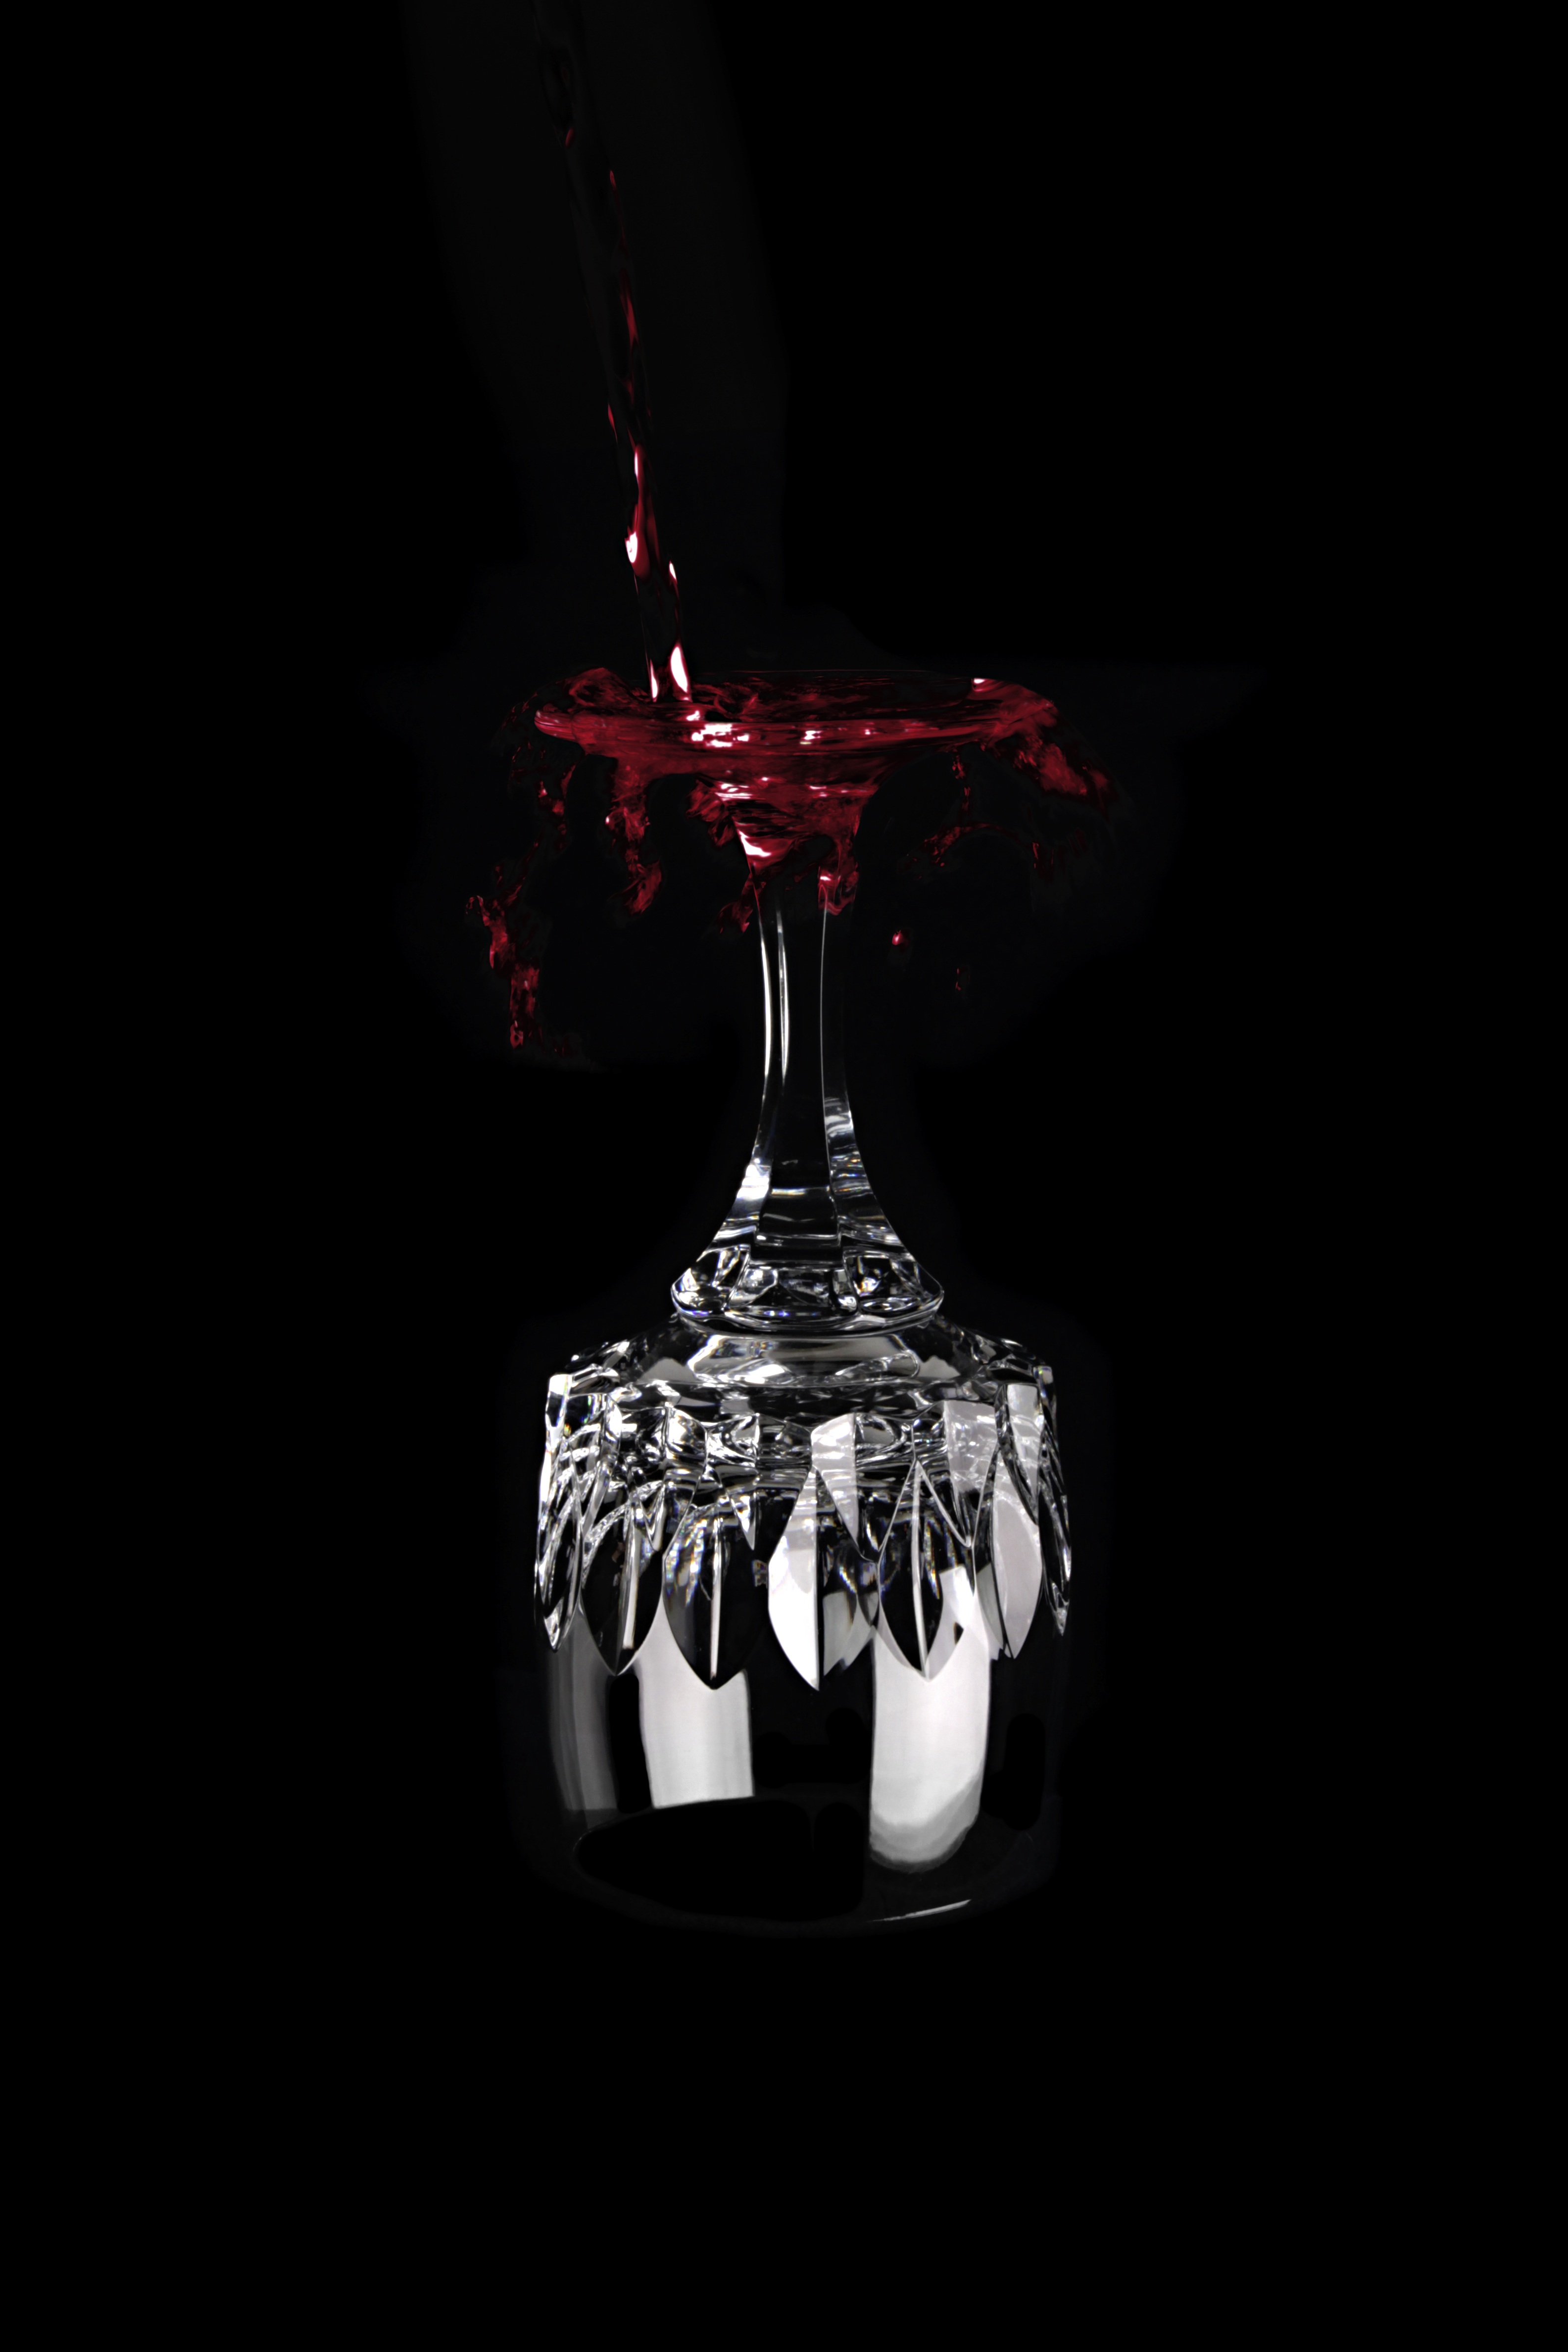
glass, darkness, lighting, red wine, wine glass, stemware, still life photography, headstand wine over head, distilled beverage